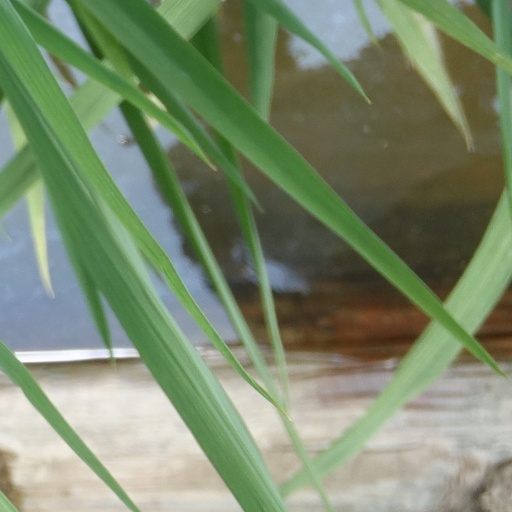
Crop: rice